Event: Nepal Earthquake
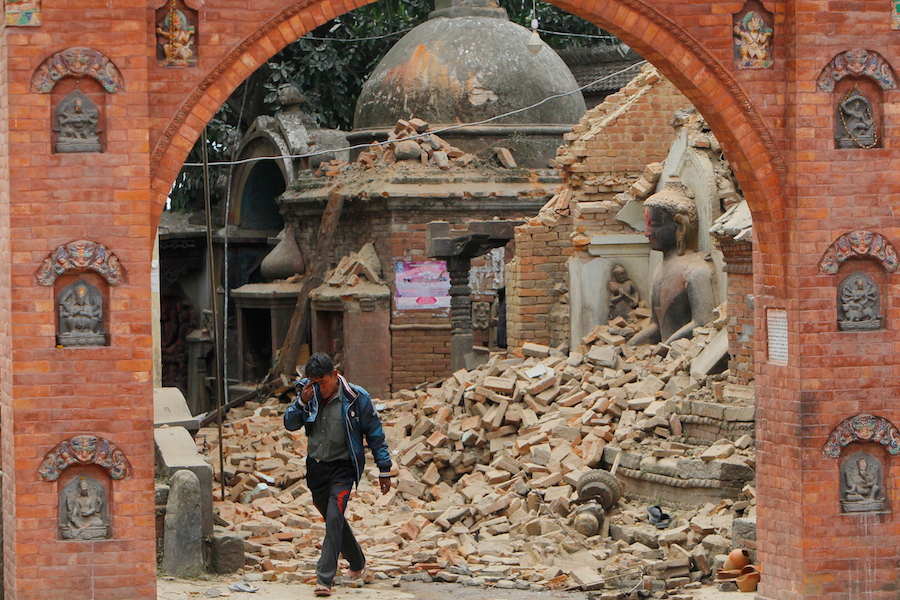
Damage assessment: damage